Battle of Verdun

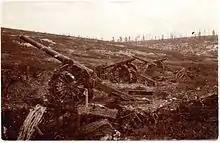

Before the offensive, Falkenhayn had expected that French artillery on the west bank would be suppressed by counter-battery fire but this had failed. The Germans set up a specialist artillery force to counter French artillery fire from the west bank but this also failed to reduce German infantry casualties. The 5th Army asked for more troops in late February but Falkenhayn refused, due to the rapid advance already achieved on the east bank and because he needed the rest of the OHL reserve for an offensive elsewhere, once the attack at Verdun had attracted and consumed French reserves. The pause in the German advance on 27 February led Falkenhayn to have second thoughts to decide between terminating the offensive or reinforcing it. On 29 February, Knobelsdorf, the 5th Army Chief of Staff, prised two divisions from the OHL reserve, with the assurance that once the heights on the west bank had been occupied, the offensive on the east bank could be completed. The VI Reserve Corps was reinforced with the X Reserve Corps, to capture a line from the south of Avocourt to Côte 304 north of Esnes, Le Mort Homme, Bois des Cumières and Côte 205, from which the French artillery on the west bank could be destroyed.